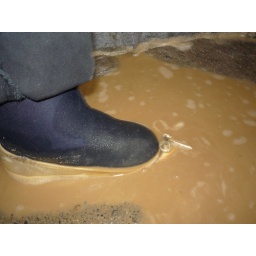
In action in mudy sand and derty water